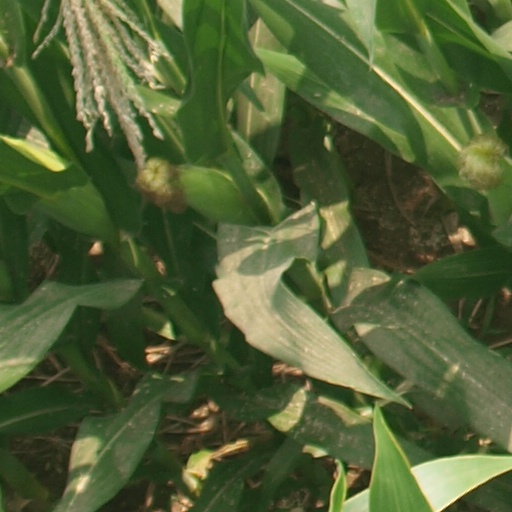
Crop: maize; corn